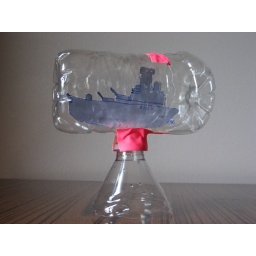
How to make a ship in a bottle